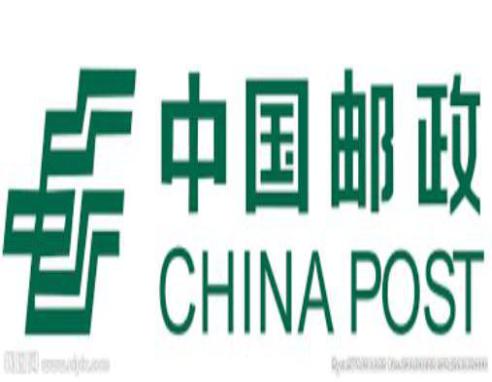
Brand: china post group corporation
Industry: Others